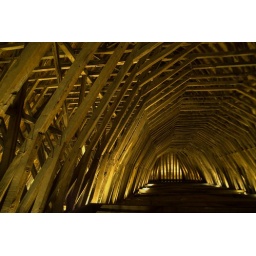
Inside of the largest wooden roof of a church in Europe.